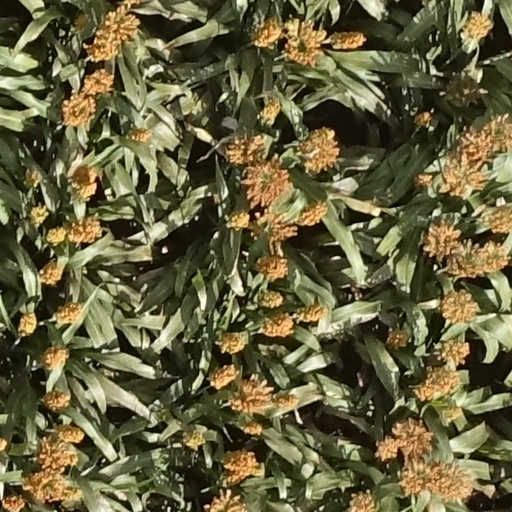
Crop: sorghum